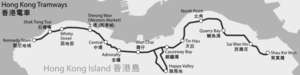
Le tramway de Hong Kong est le réseau de tramways de la ville de Hong Kong, région administrative spéciale, en Chine. C'est le seul réseau de tramways à deux niveaux au monde. Depuis 2009, il est exploité par la filiale Hong Kong Tramways Limited.